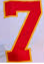
Number: 7